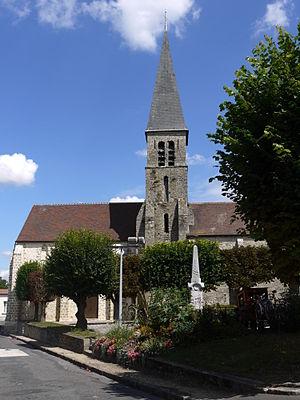
Eglise de Baulne, Ile de France, France